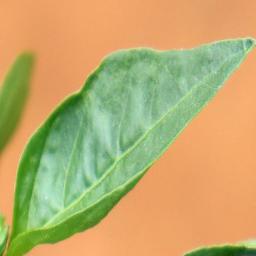
Label: mites_and_trips